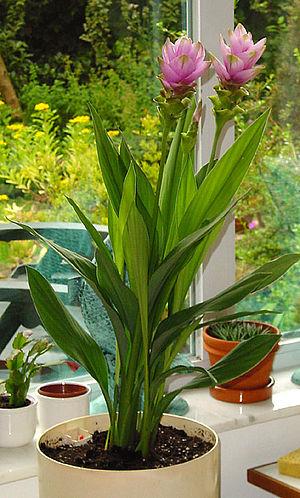
Curcuma alismatifolia est une plante herbacée rhizomateuse vivace du genre Curcuma de la famille des Zingibéracées.